Josephine Silone Yates

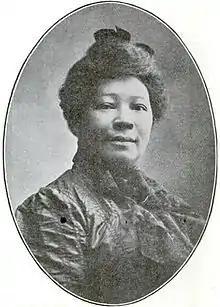
Josephine Silone Yates,

Yates helped to found the Women's League of Kansas City, an organization for the self-help and social betterment for African-American women, and became its first president in 1893. In 1896, the Women's League joined the National Association of Colored Women (NACW), a federation of similar clubs from around the country. Yates served with the NACW for four years as the treasurer or vice-president (1897 to 1901) and for four years as president (1901 to 1904). She was the NACW's second president. By 1911, she had helped found the first black Young Women's Christian Association in Kansas City.